Jagjit Singh (activist)

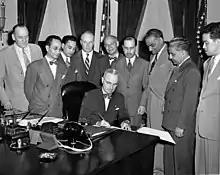
Singh, third from right, observing President Harry S. Truman signing the Luce-Celler Act of 1946.

Jagjit Singh, better known as J. J. Singh (October 5, 1897 – 1976), was an Indian-American activist and president of the India League of America.